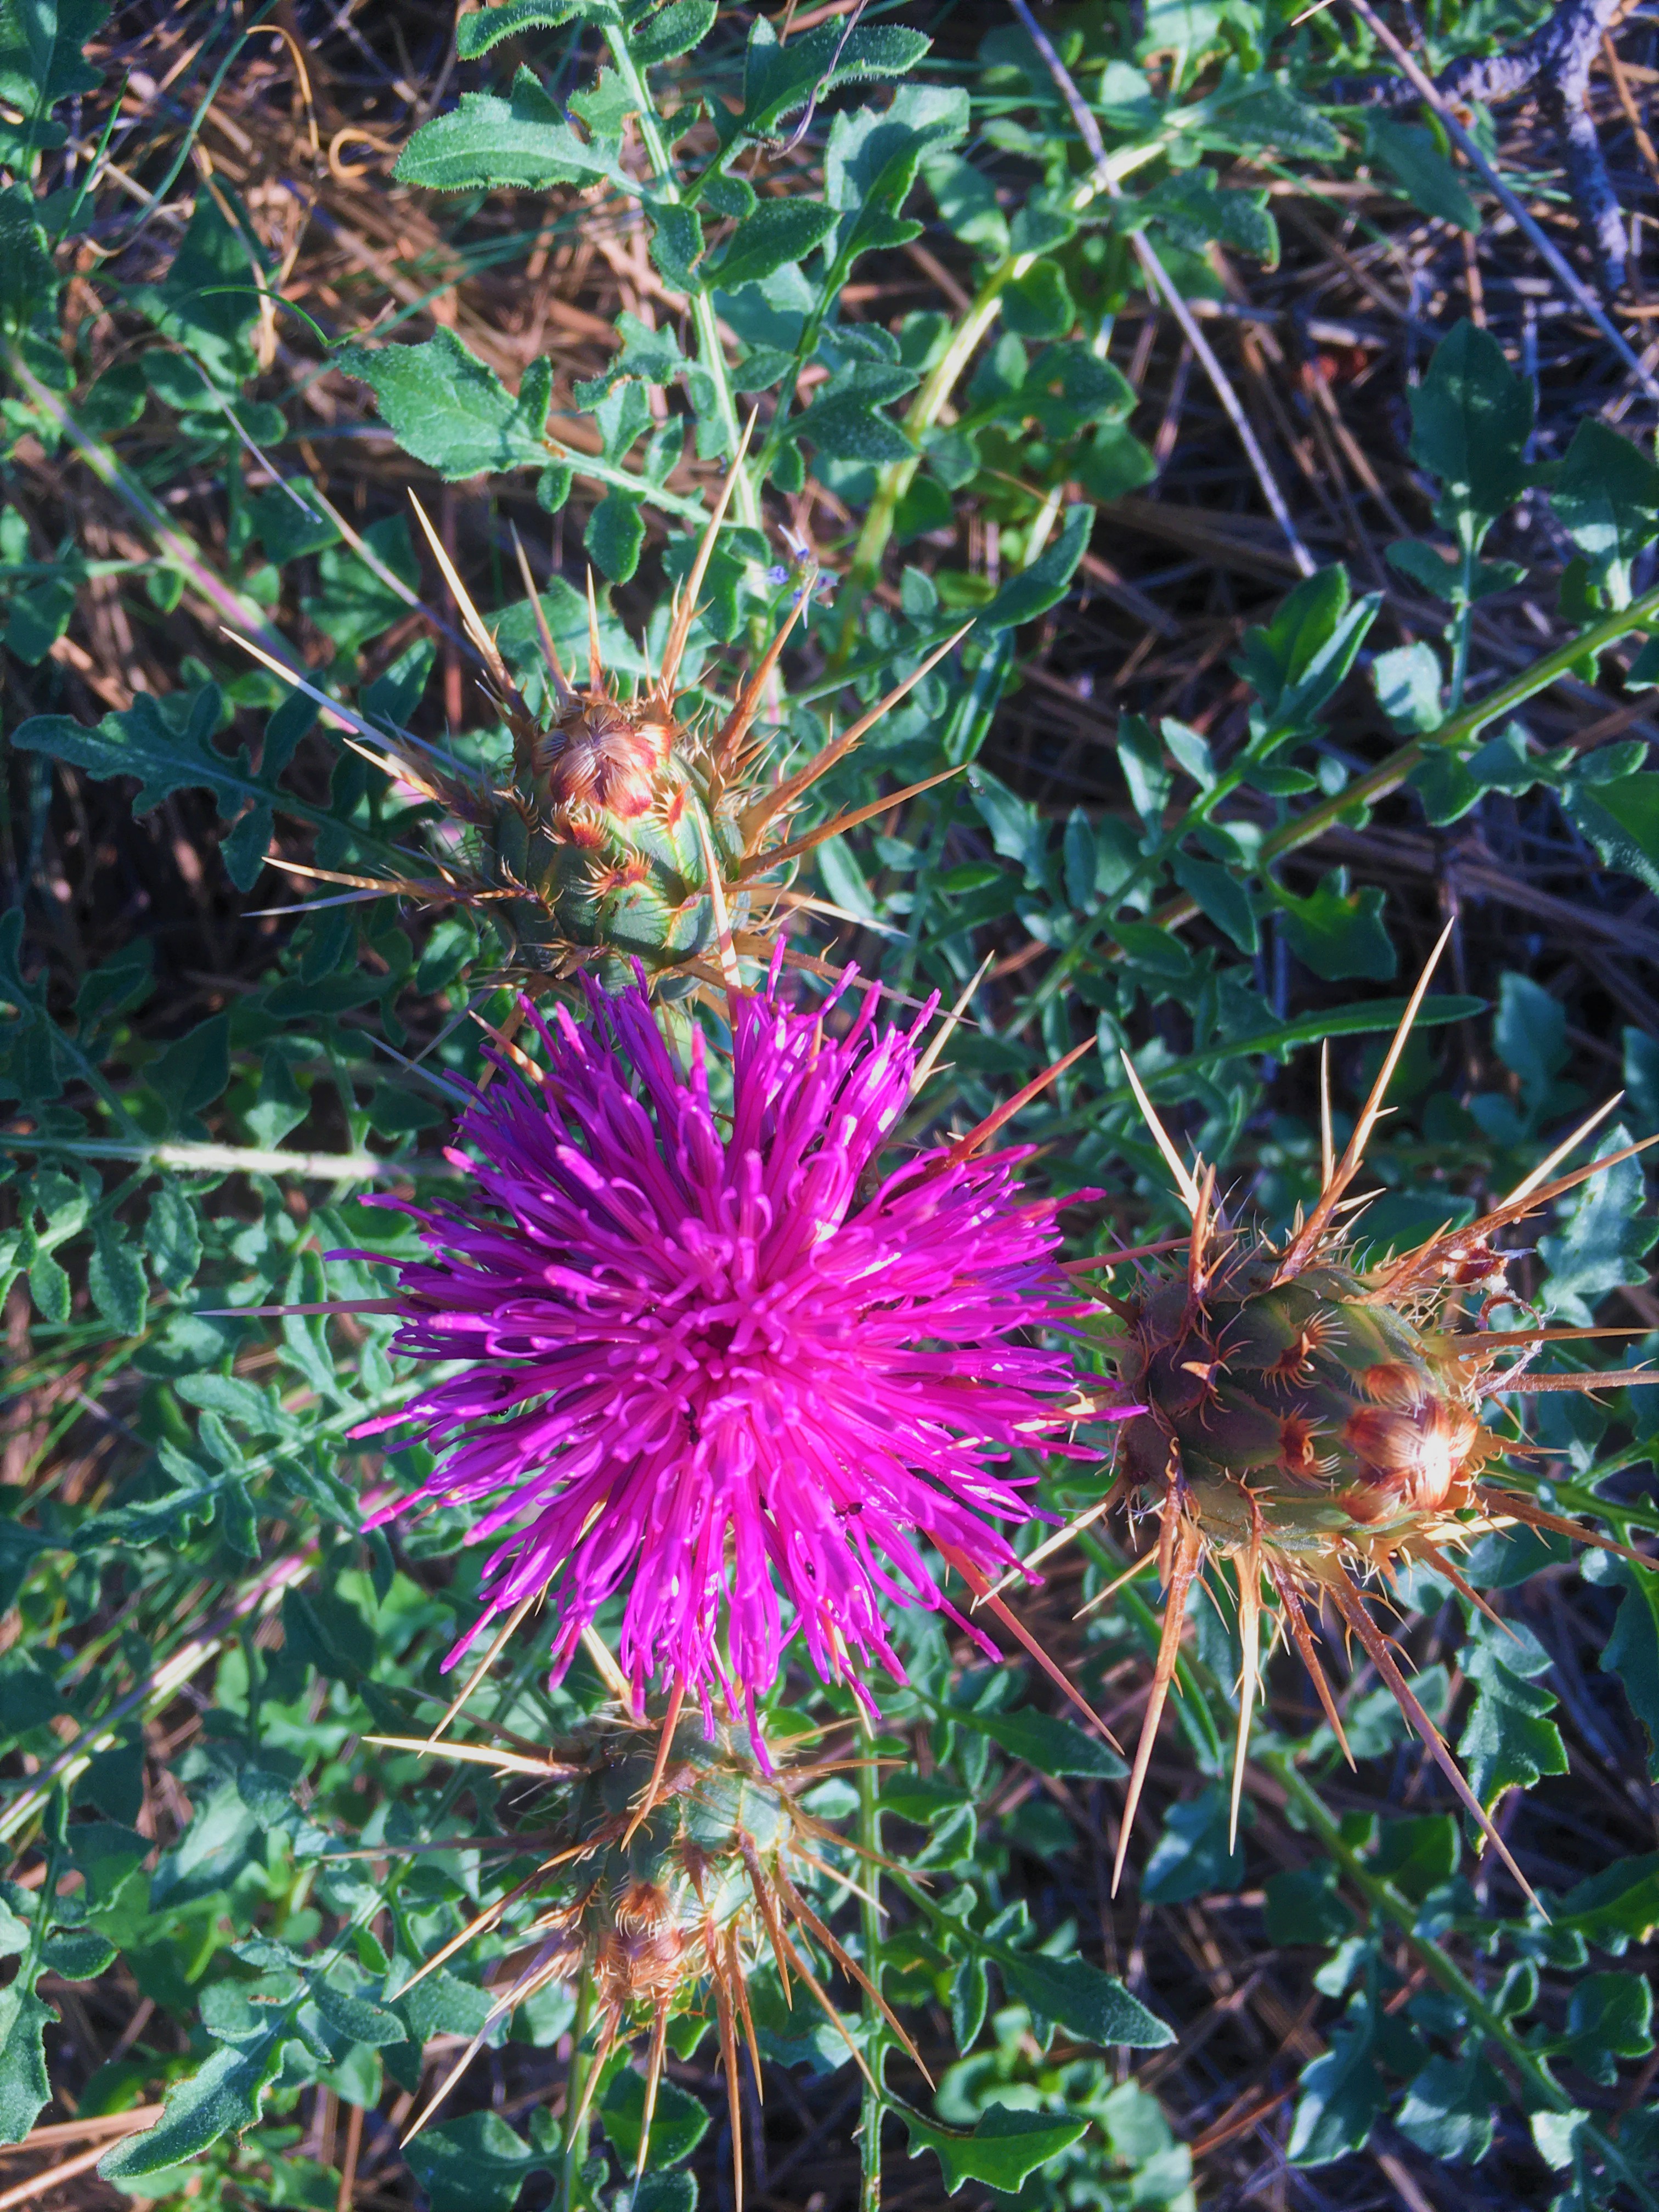
landscape, lake, nature, trees, water, flower, plant, thistle, flowering plant, silybum, cynara, Spear thistle, artichoke thistle, wildflower, shrub, ironweed